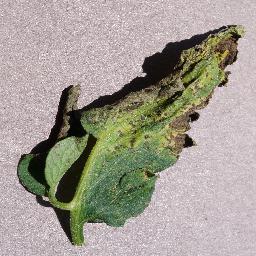
Label: Tomato___Septoria_leaf_spot